74th (Highland) Regiment of Foot

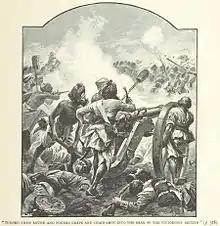
Maratha gunners re-man their cannons at the Battle of Assaye in April 1803 (illustration by Alfred Pearse)

The regiment was raised in Glasgow by Major-General Sir Archibald Campbell for service in India as the 74th (Highland) Regiment of Foot in October 1787. In accordance with the Declaratory Act 1788 the cost of raising the regiment was recharged to East India Company on the basis that the act required that expenses "should be defrayed out of the revenues" arising there. The regiment embarked for India in February 1789 and took part in the siege of Bangalore in February 1791 and the siege of Seringapatam in February 1792 during the Third Anglo-Mysore War.